J-League Fighting Soccer

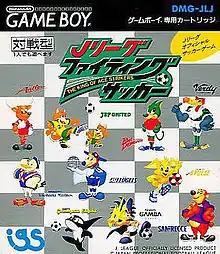

is a Japan-exclusive soccer simulation video game for the Game Boy and Family Computer.